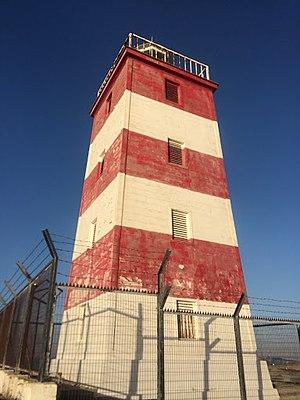
Le phare de Punta Caldera est un phare actif situé à 5 km à l'ouest de Caldera, dans la Région d'Atacama au Chili.